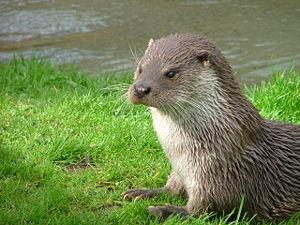
Les mammifères aquatiques ou semi-aquatiques sont un ensemble d'espèces de la classe des mammifères qui vivent en partie ou entièrement dans ou sous l'eau qu'il s'agisse de mers, océans, lacs, cours d'eau, etc. Cela comprend donc notamment les mammifères marins.